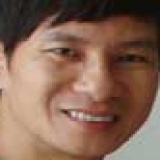
ca sĩ Lý Hải